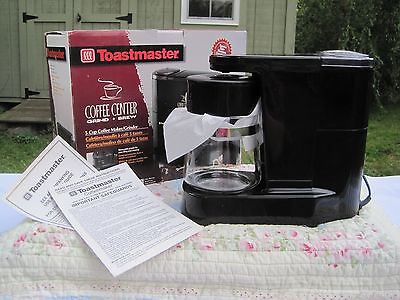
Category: coffee maker